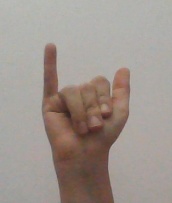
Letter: ya